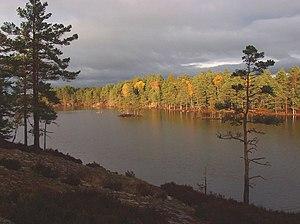
Le parc national de Tresticklan est un parc national situé dans la commune de Dals-Ed du comté de Västra Götaland, le long de la frontière norvégienne, dans la province historique de Dalsland en Suède. Il couvre 2 897 ha d'une vaste forêt de conifères, représentant la troisième plus vaste forêt quasi-intouchée de sud de la Suède. La faune et la flore du parc sont autrement relativement pauvres. La forêt est entaillée de nombreuses vallées et lacs, dont en particulier le lac Stora Tresticklan, qui donna son nom au parc. Le parc national a été constitué en 1996, et fait partie du réseau Natura 2000.